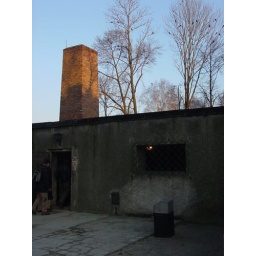
The commander's house was next door and his kids played in the garden 20 meters away.